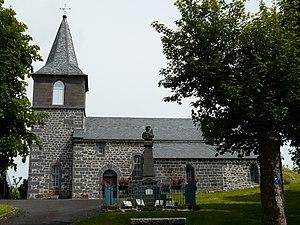
L'église de Tanavelle, Cantal, France.
Tanavelle est une commune française située dans le département du Cantal, en région Auvergne-Rhône-Alpes.